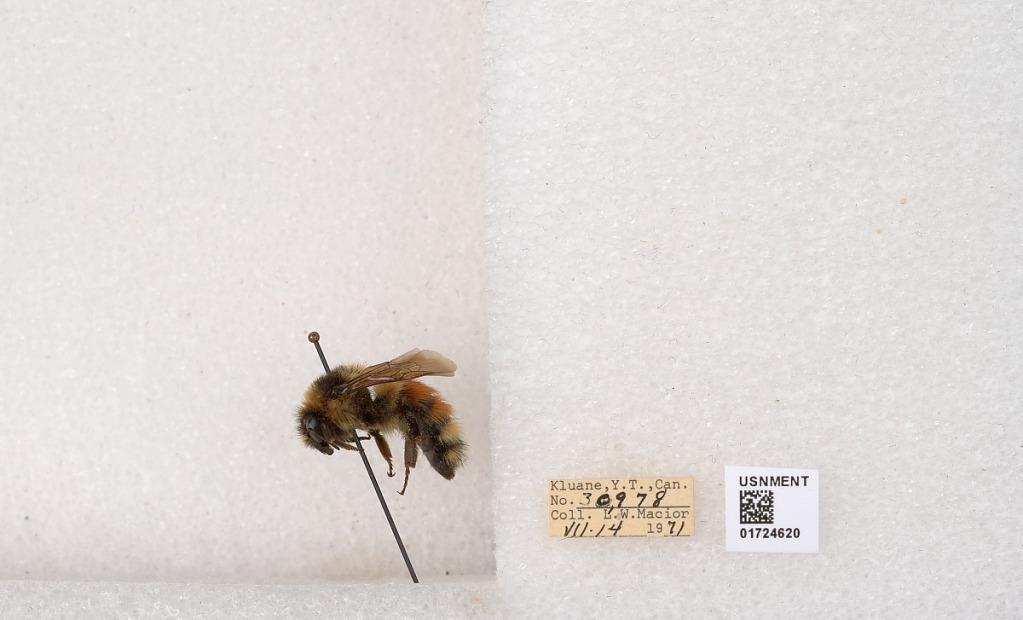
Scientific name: Bombus (Pyrobombus) sylvicola Kirby
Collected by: L. Macior
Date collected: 1971-7-14
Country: Canada
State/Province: Yukon Territory
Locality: Kluane National Park and Reserve
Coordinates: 60.7493, -139.504